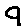
Label: 9